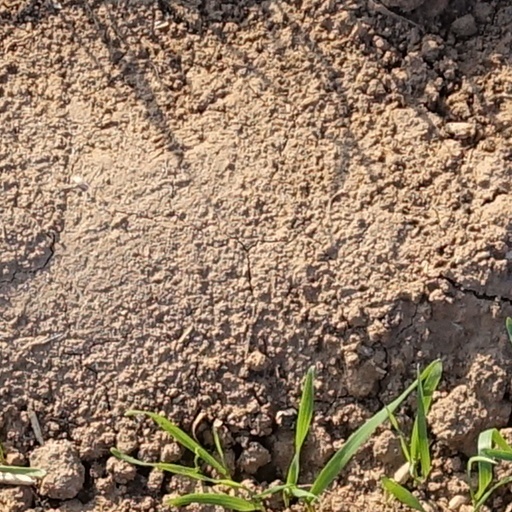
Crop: wheat